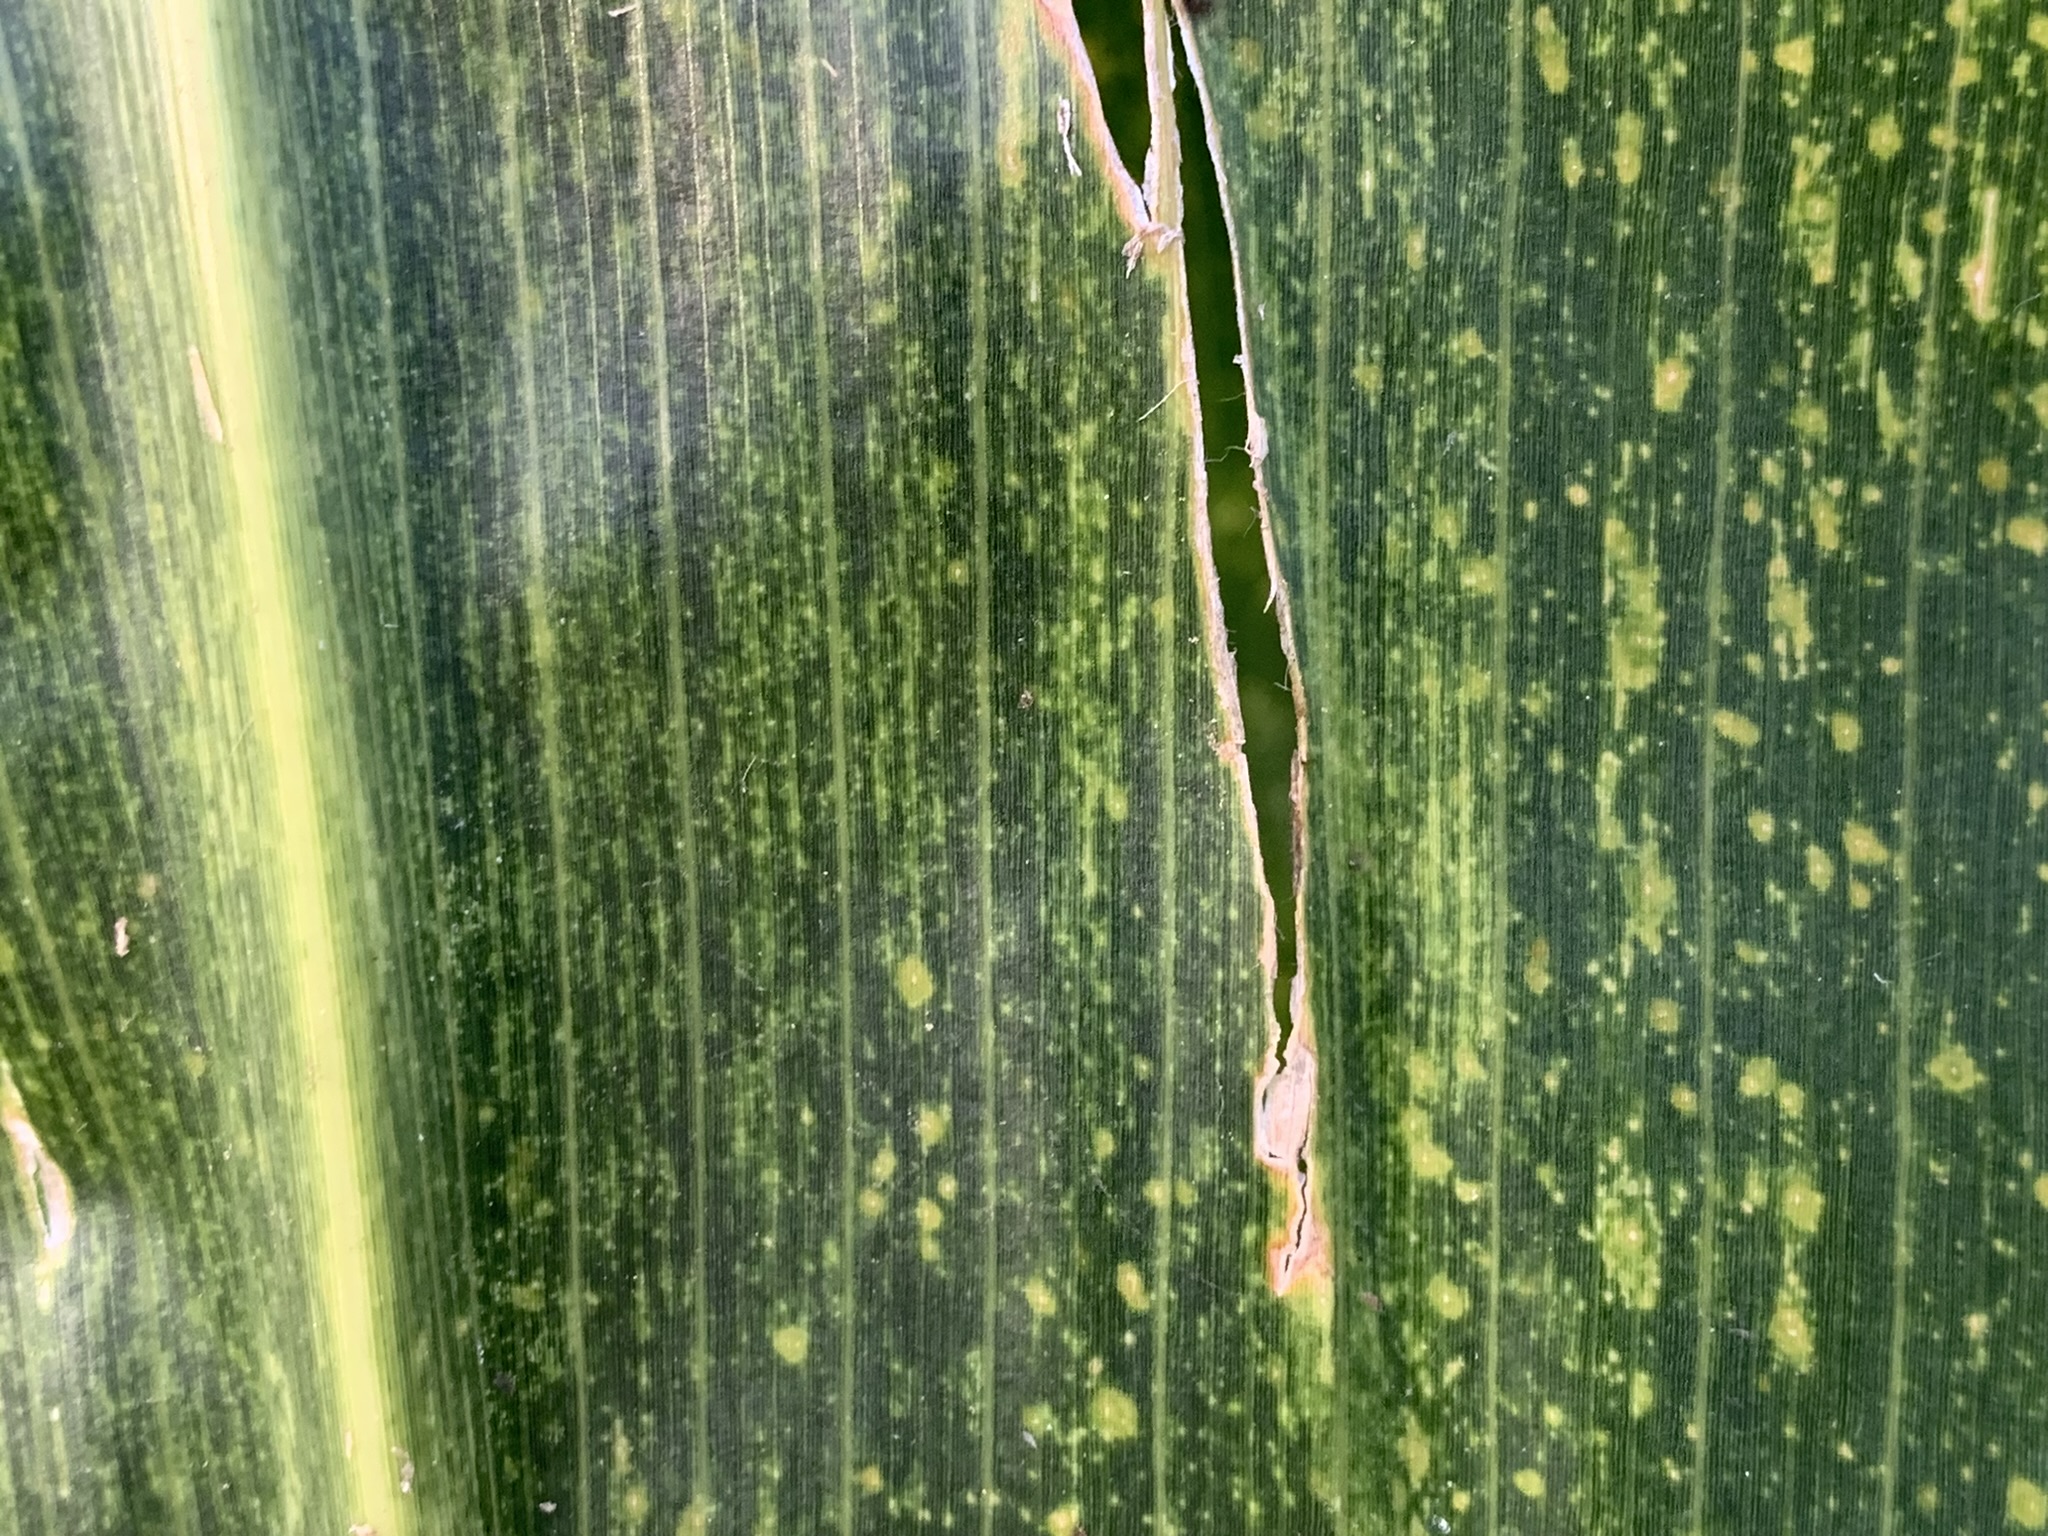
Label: MLN